Passionate Journey

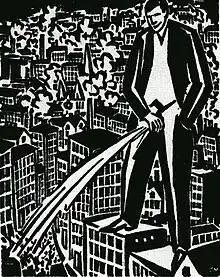
The 149th image, which was cut from some editions

The German edition was particularly popular, and went through several editions in the 1920s with sales surpassing 100,000 copies. Its success prompted other publishers and artists to produce wordless novels.